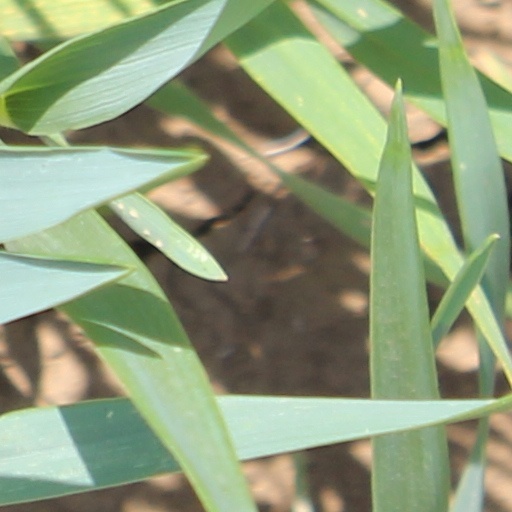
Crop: wheat